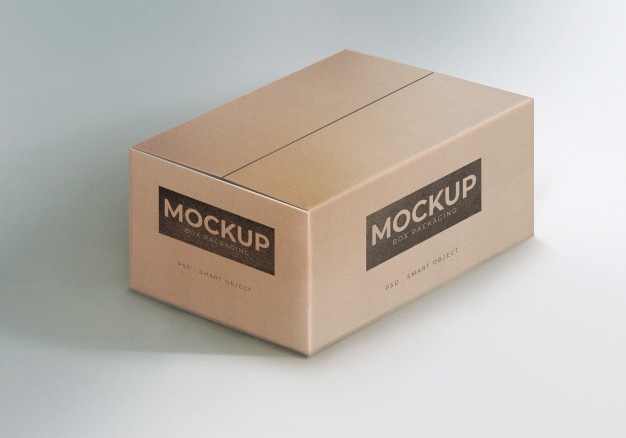
Label: cardboard